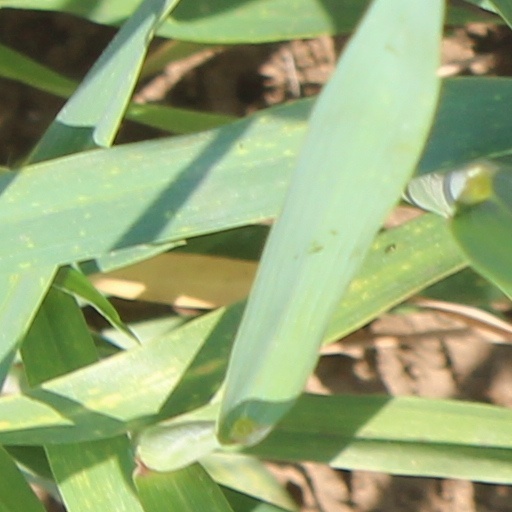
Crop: wheat